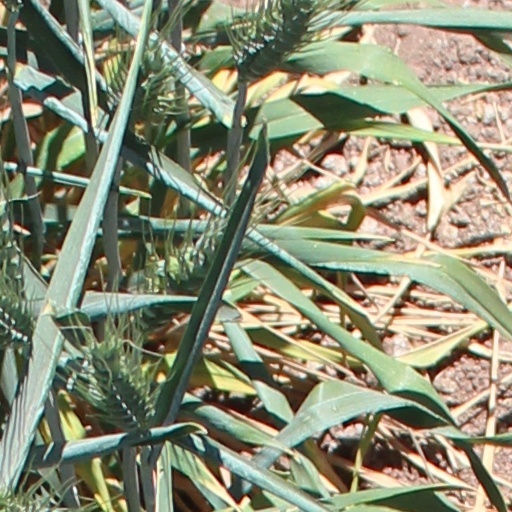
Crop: wheat